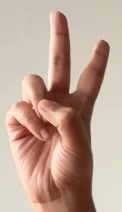
ASL sign: V